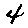
Label: 4